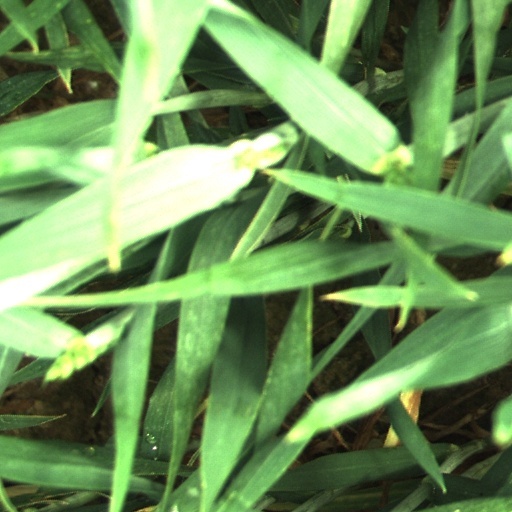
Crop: wheat